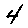
Label: 4